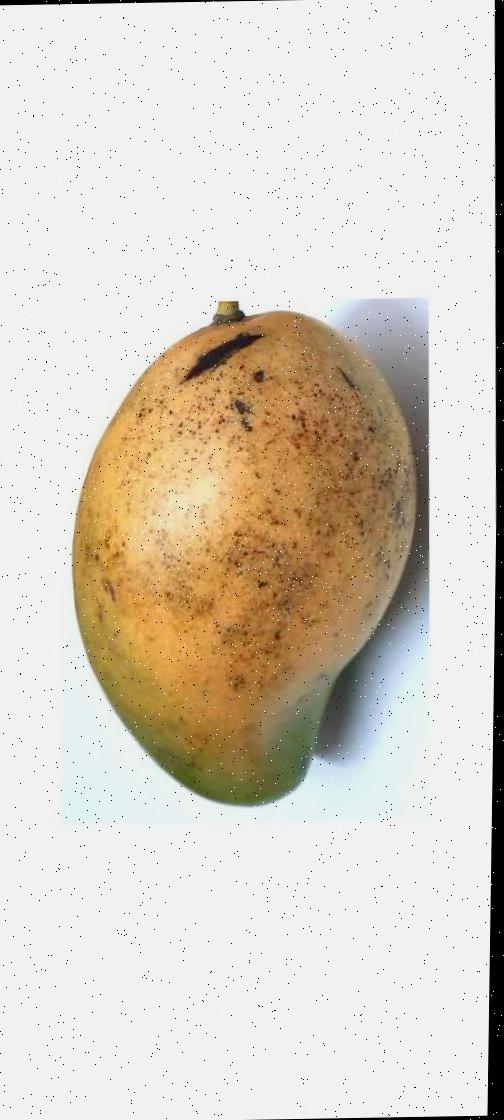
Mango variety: Rupali